Estado Novo (Portugal)

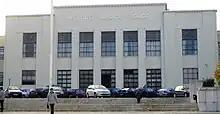
Instituto Superior Técnico, the largest and most prestigious school of engineering in Portugal, built in 1937

In 1936, António Carneiro Pacheco (then rector of the University of Lisbon) was nominated as the minister of the public instruction. In the same year, his ministry issued a law that altered the ministry's name to Ministry of National Education, and included a National Board of Education ("Junta Nacional da Educação"). This National Board of Education aimed to study and inform the minister in all matters of both education and culture. Parents and educators were to be represented in all sections of this board, except for the cultural relations and scientific research section. This board replaced the Superior Council for Public Instruction, which had existed since 1835, along with other consulting boards, such as the National Board of Excavations and Antiques.